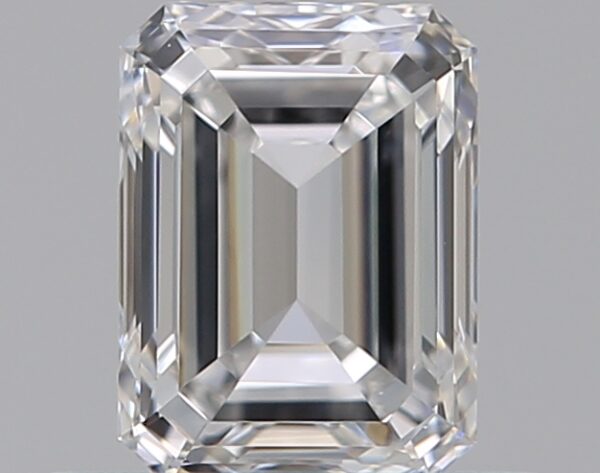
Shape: emerald
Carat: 0.55
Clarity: VVS2
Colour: E
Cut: EX
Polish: EX
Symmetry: VG
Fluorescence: N
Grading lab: GIA
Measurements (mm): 5.31 x 3.93 x 2.61